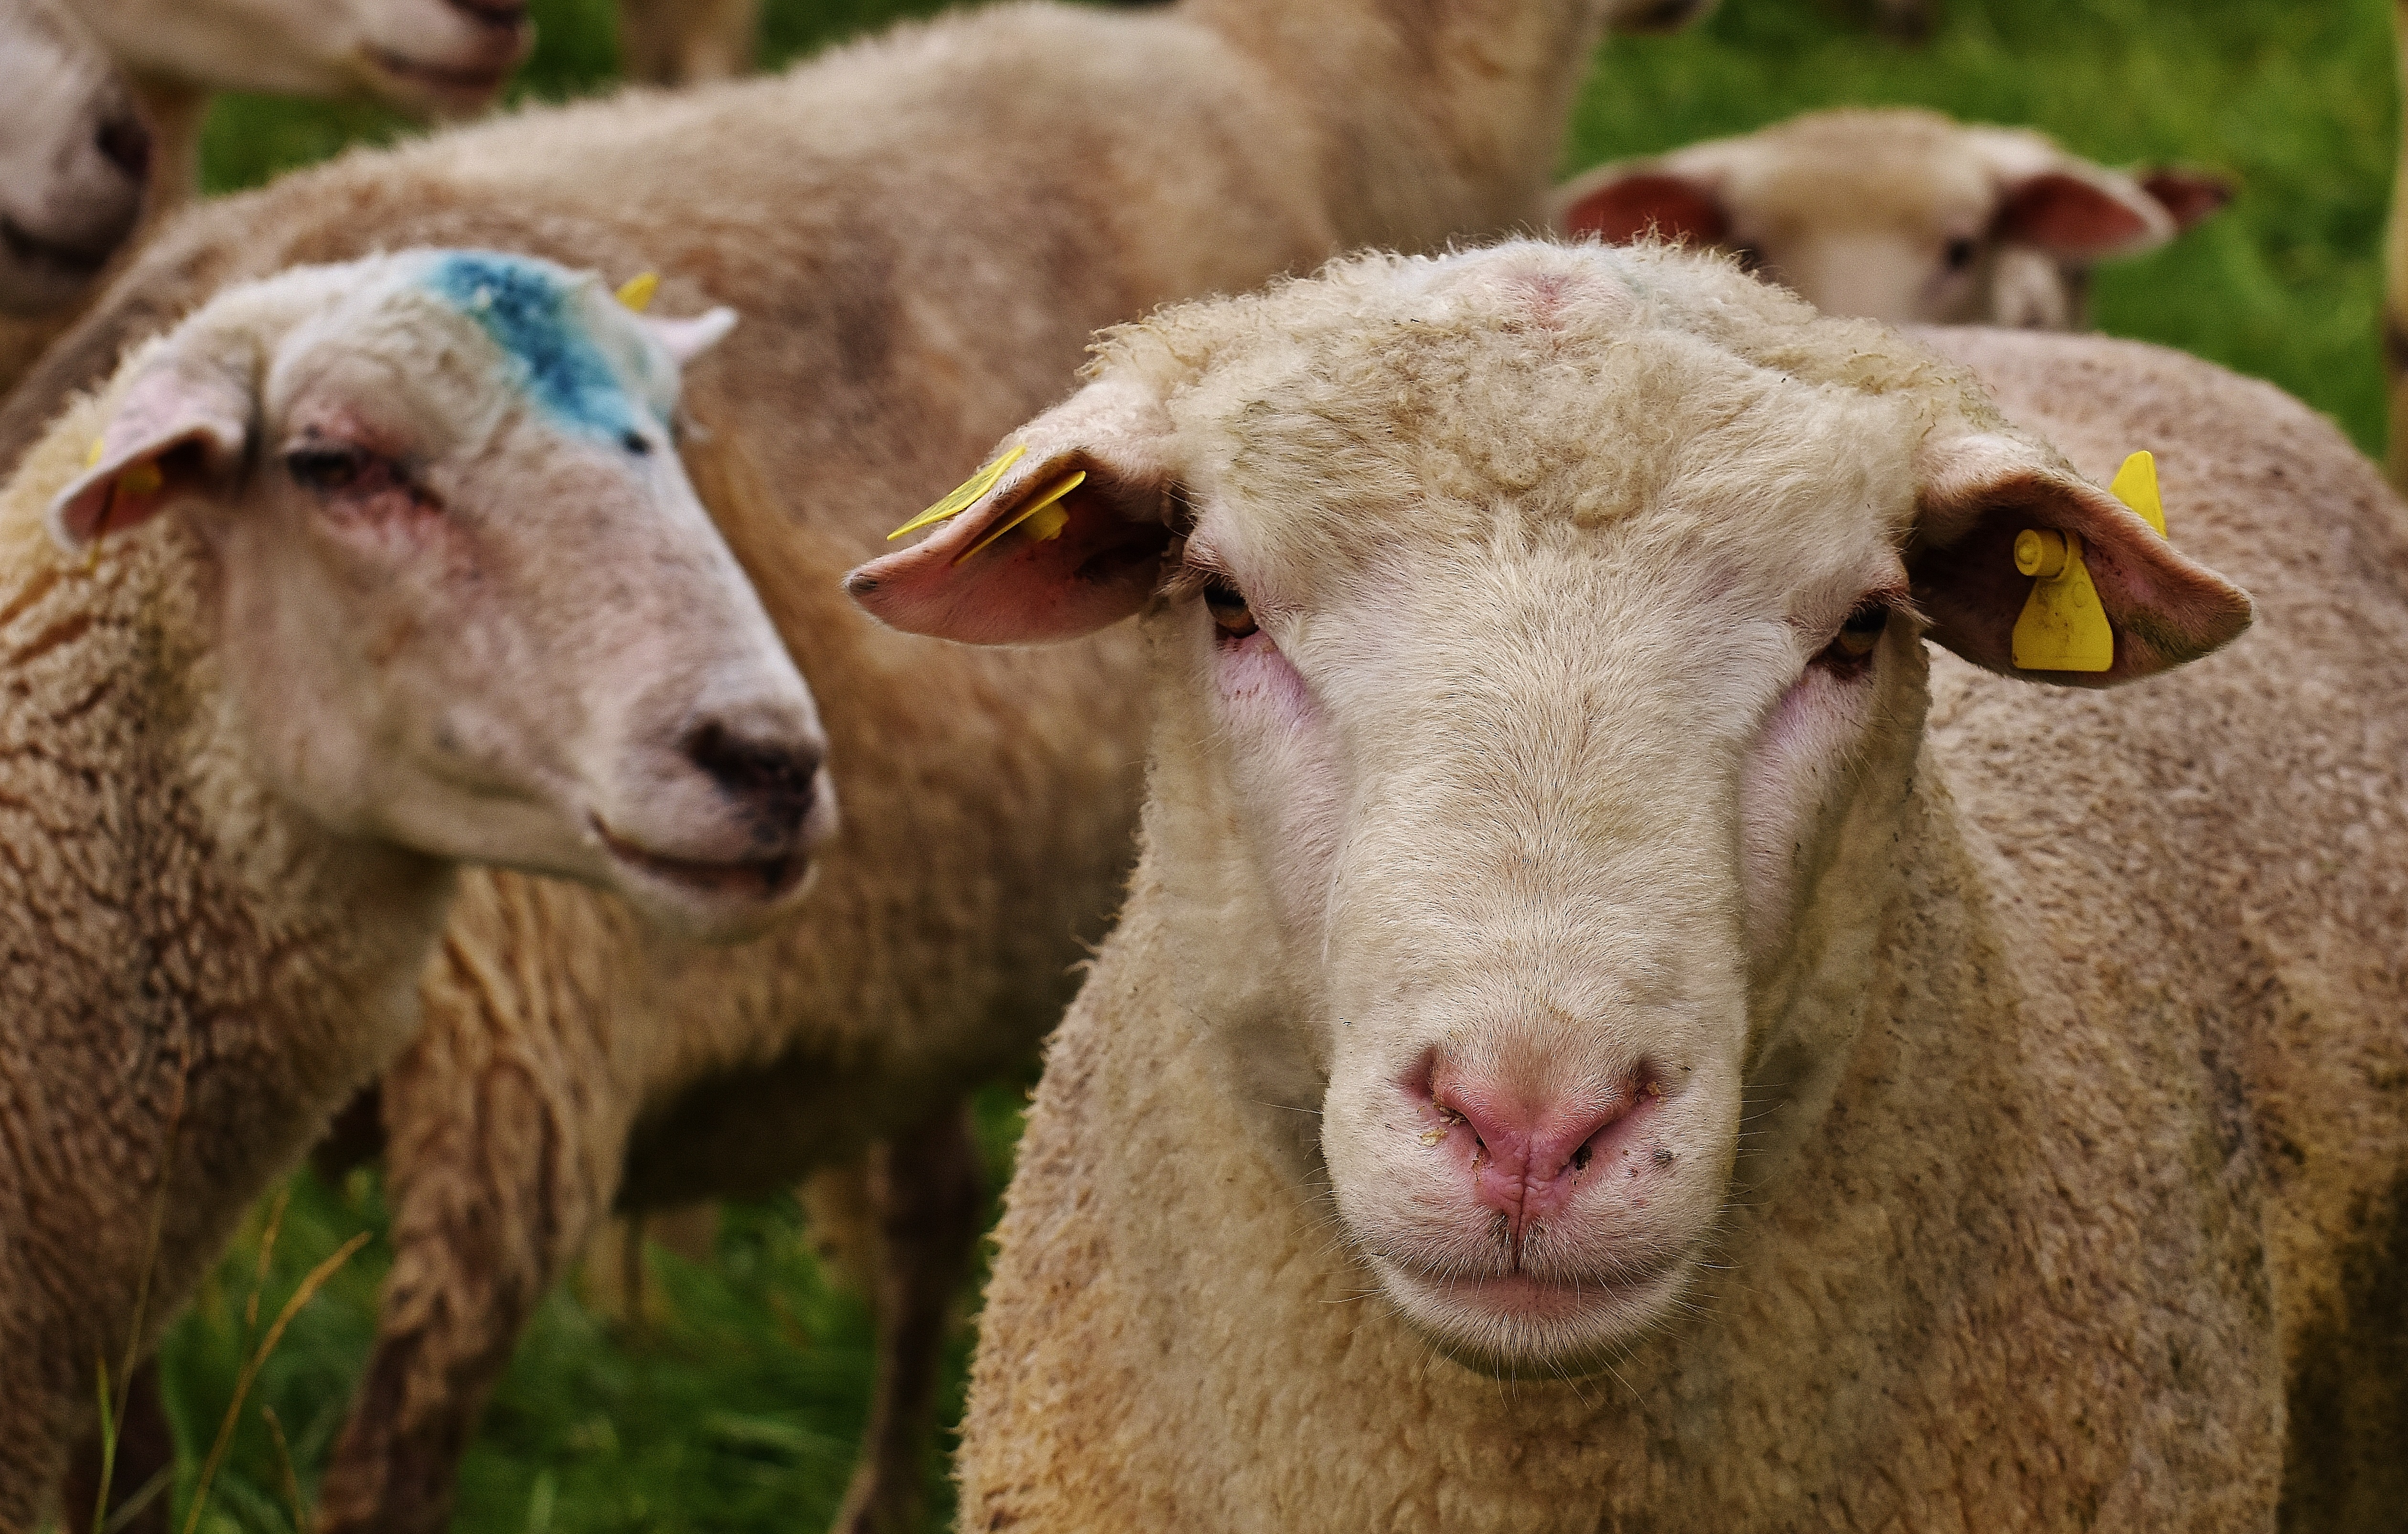
nature, meadow, animal, pasture, sheep, mammal, wool, fauna, graze, vertebrate, sheeps, cow goat family